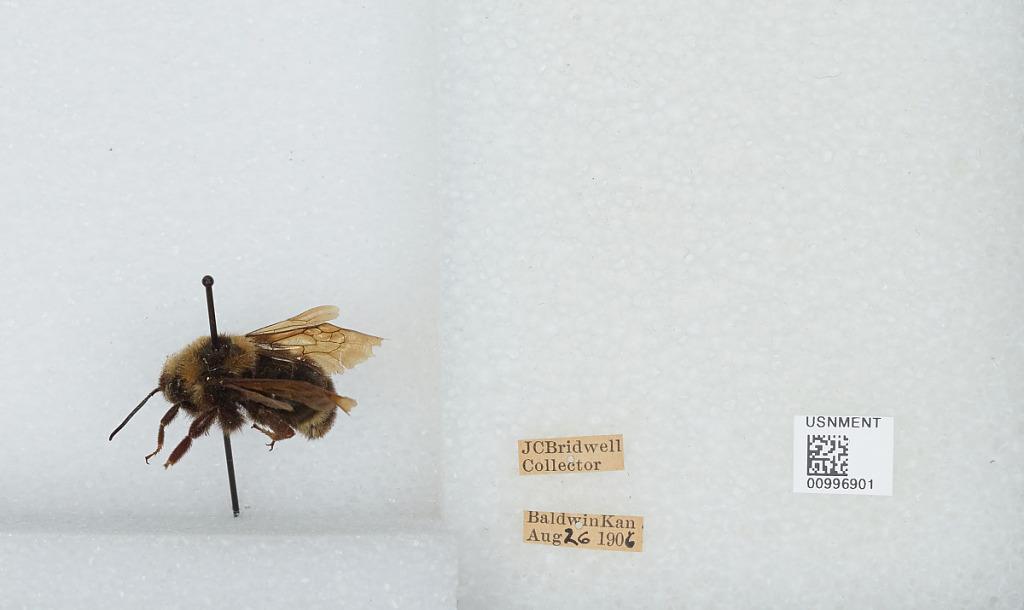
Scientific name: Bombus (Fervidobombus) fervidus fervidus (Fabricius)
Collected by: J. Bridwell
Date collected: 1906-8-26
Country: United States
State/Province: Kansas
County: Douglas
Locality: Baldwin
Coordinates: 38.7775, -95.1875
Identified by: Milliron